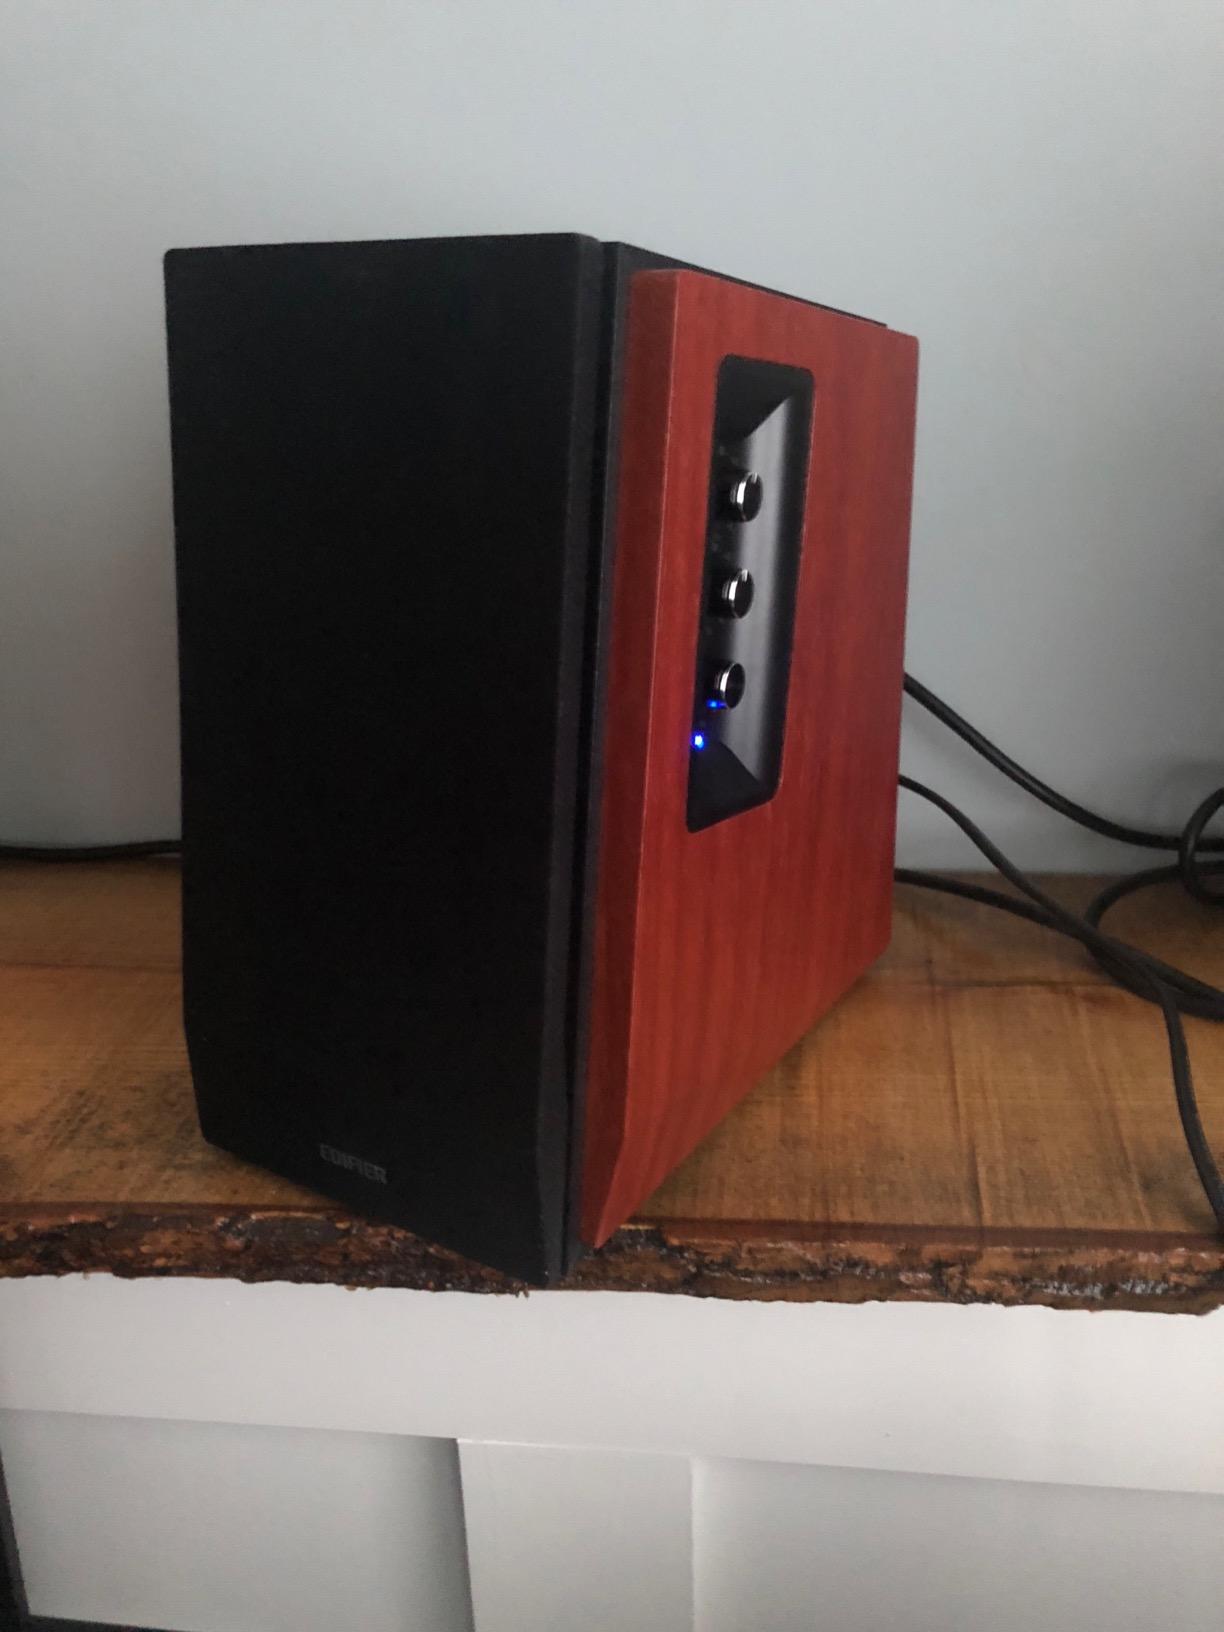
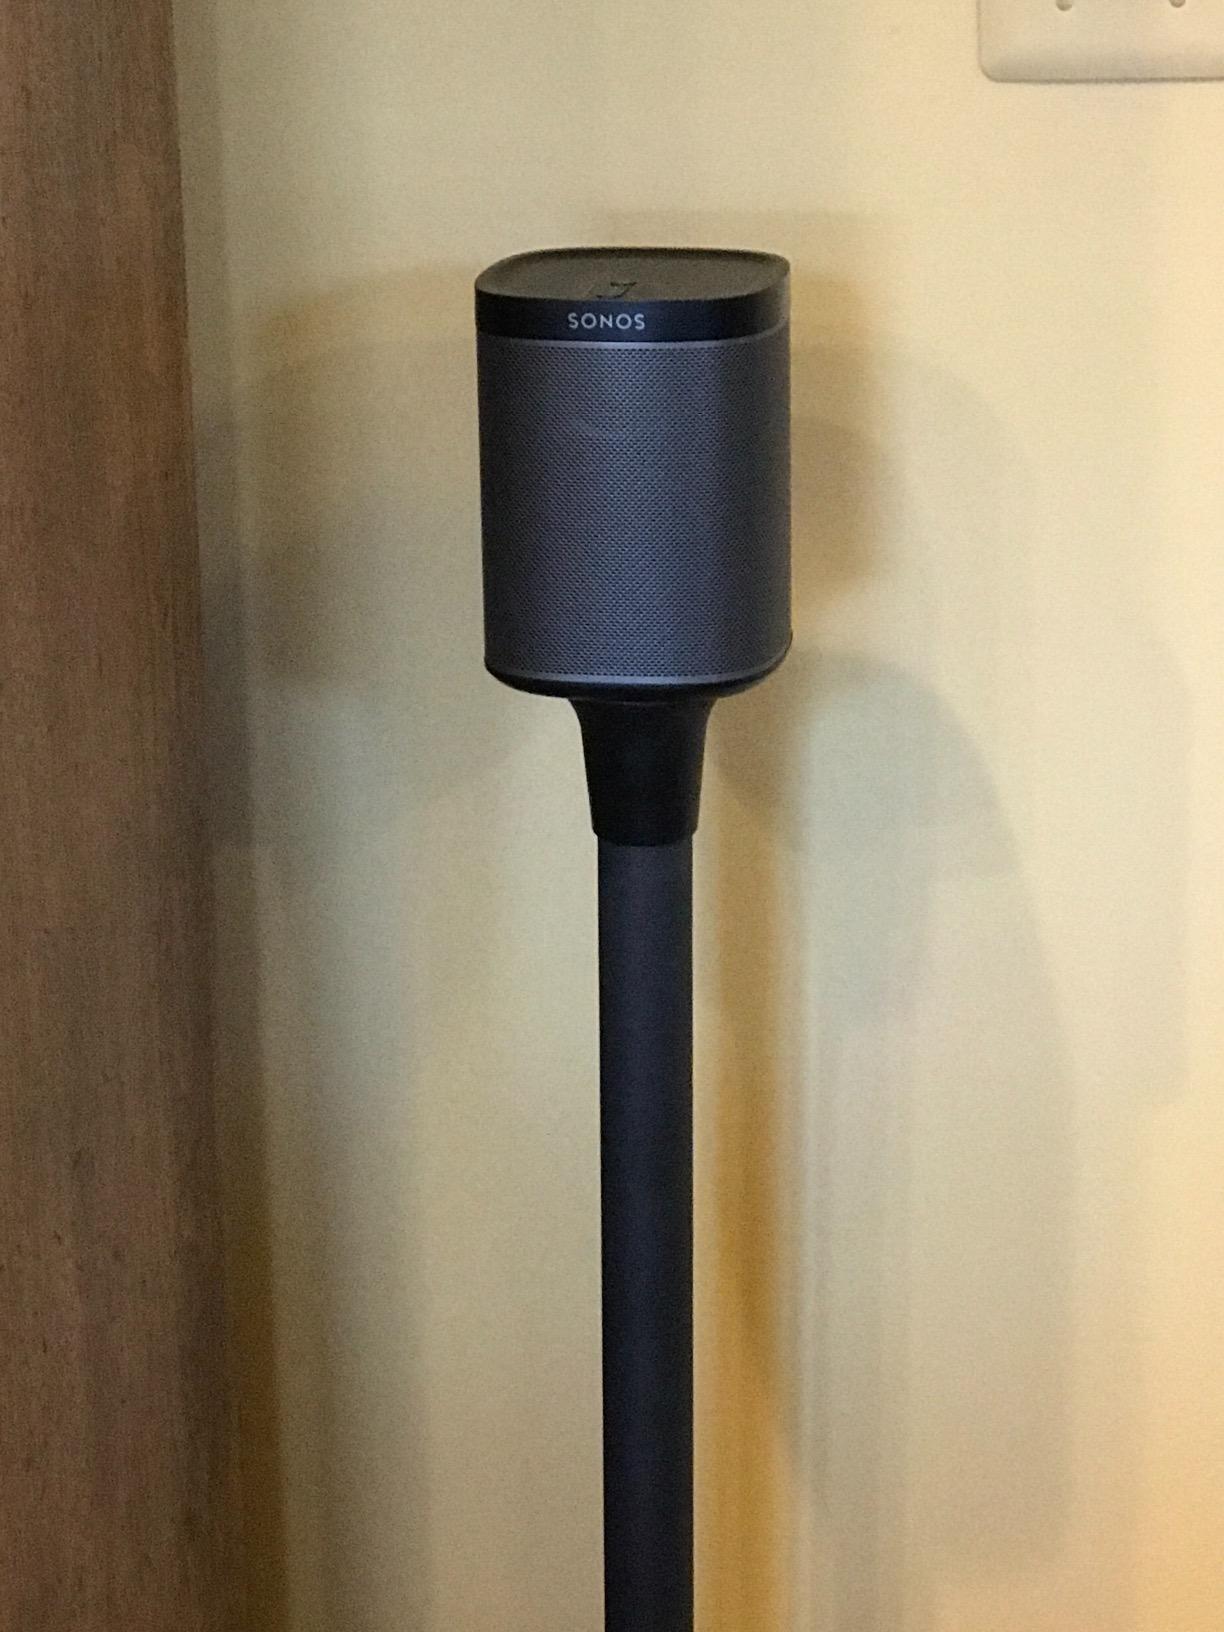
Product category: speaker
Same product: no